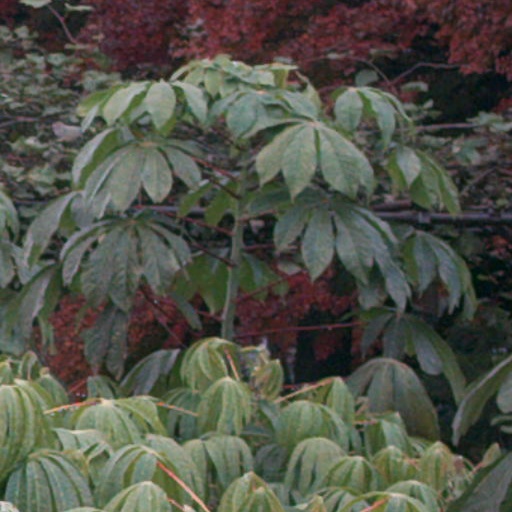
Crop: cassava